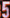
Number: 5